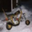
Label: motorcycle